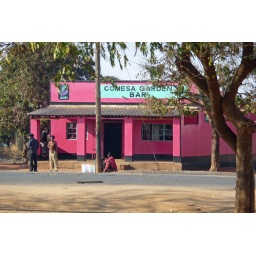
Comesa Carden Bar, a road side bar in a small Zambian Village.